The Witness (1969 Hungarian film)

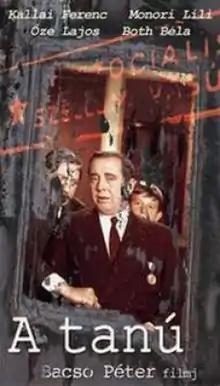
DVD cover

The Witness (also known as Without a Trace), is a 1969 Hungarian political satire comedy film directed by Péter Bacsó, co-written by Bacsó and János Újhegyi, and starring Ferenc Kállai, Lajos Őze, Béla Both, and Lili Monori.